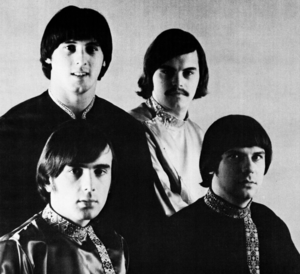
The Human Beinz est un groupe de rock américain originaire de Youngstown. D'abord nommé The Human Beingz, le groupe était composé de John Dick Belly, Joe Ting Markulin, Mel Pachuta et Gary Coates